Gennaro Greco

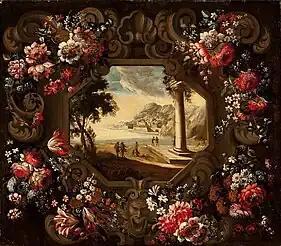
"Flower garland and marine landscape of the Golf of Gaeta", with Abraham Brueghel

A number of artists practiced this genre. Alessandro Salucci, Viviano Codazzi and Ascanio Luciani were important 17th-century practitioners of the genre. Codazzi worked in Naples from 1633 to 1647 and Luciani was a contemporary of Greco in Naples. Greco's architectural compositions are a link between Viviano Codazzi and the Neapolitan whims of Leonardo Coccorante (active in Naples in the first half of the 18th century).